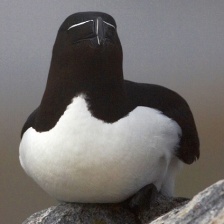
Species: RAZORBILL
Scientific name: ALCA TORDA